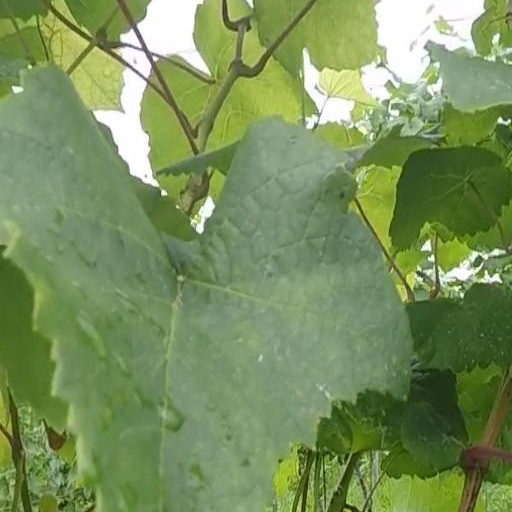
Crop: grape